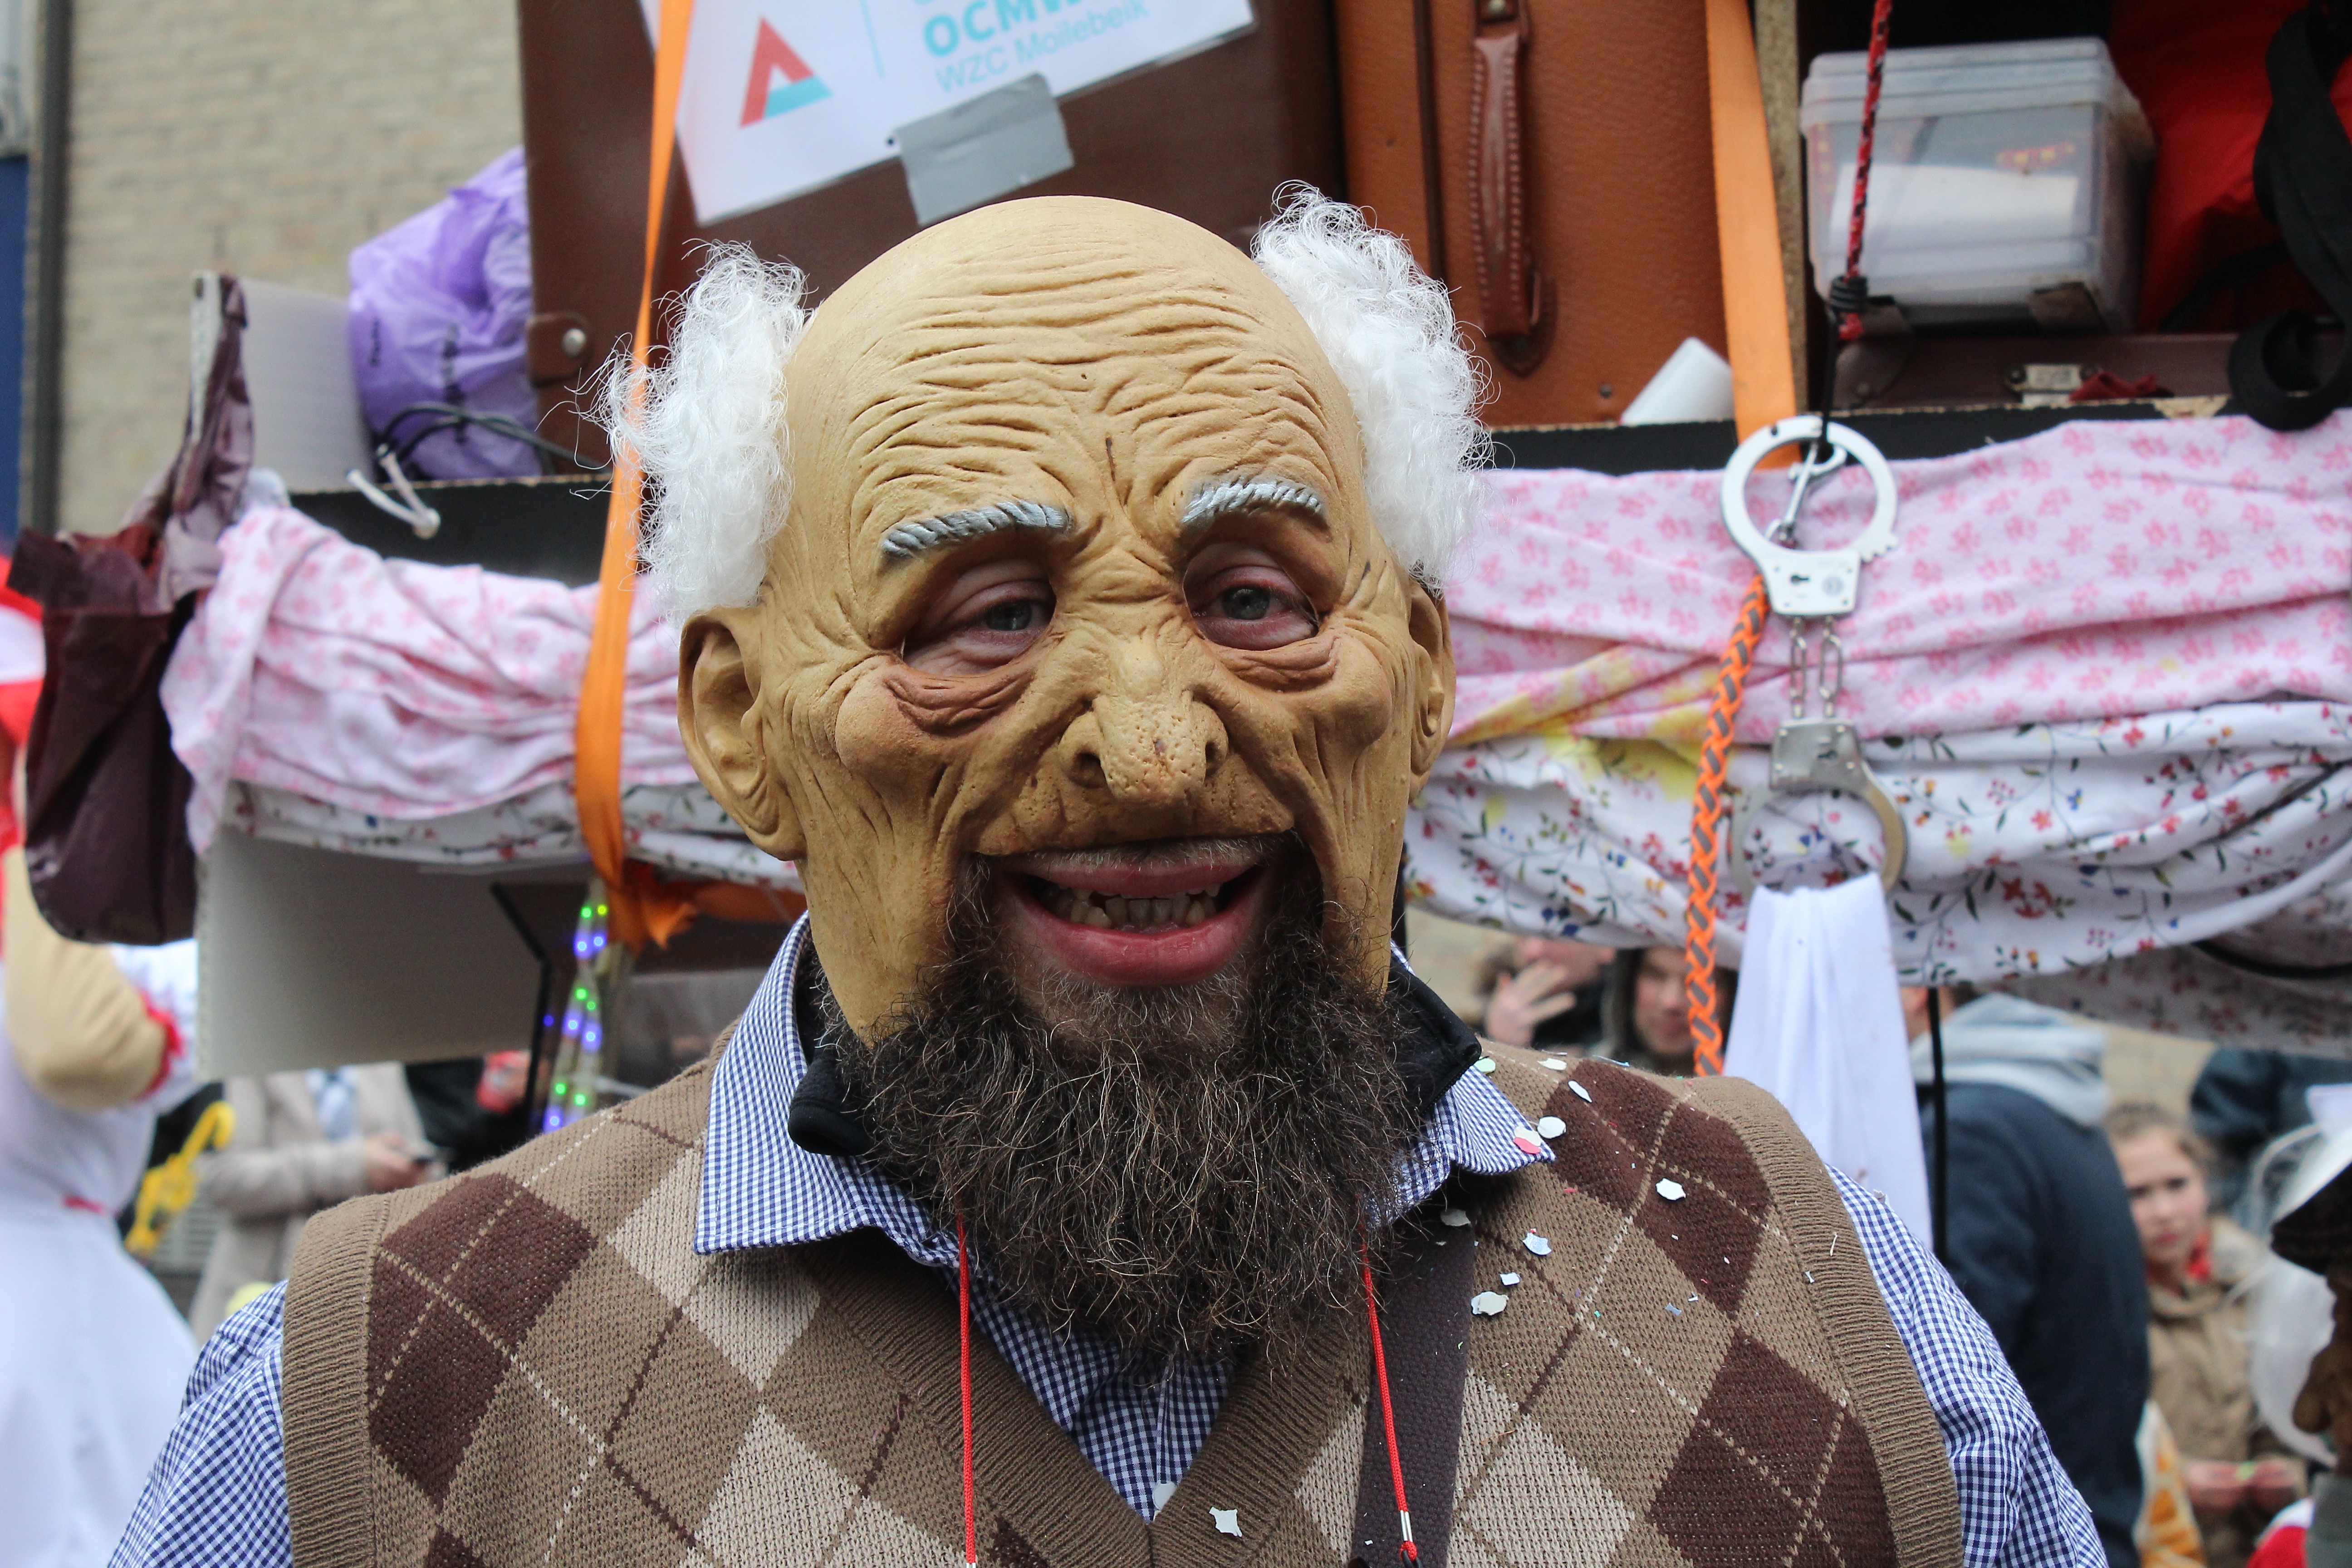
group, people, carnival, parade, festival, mask, demonstration, costume, aalst